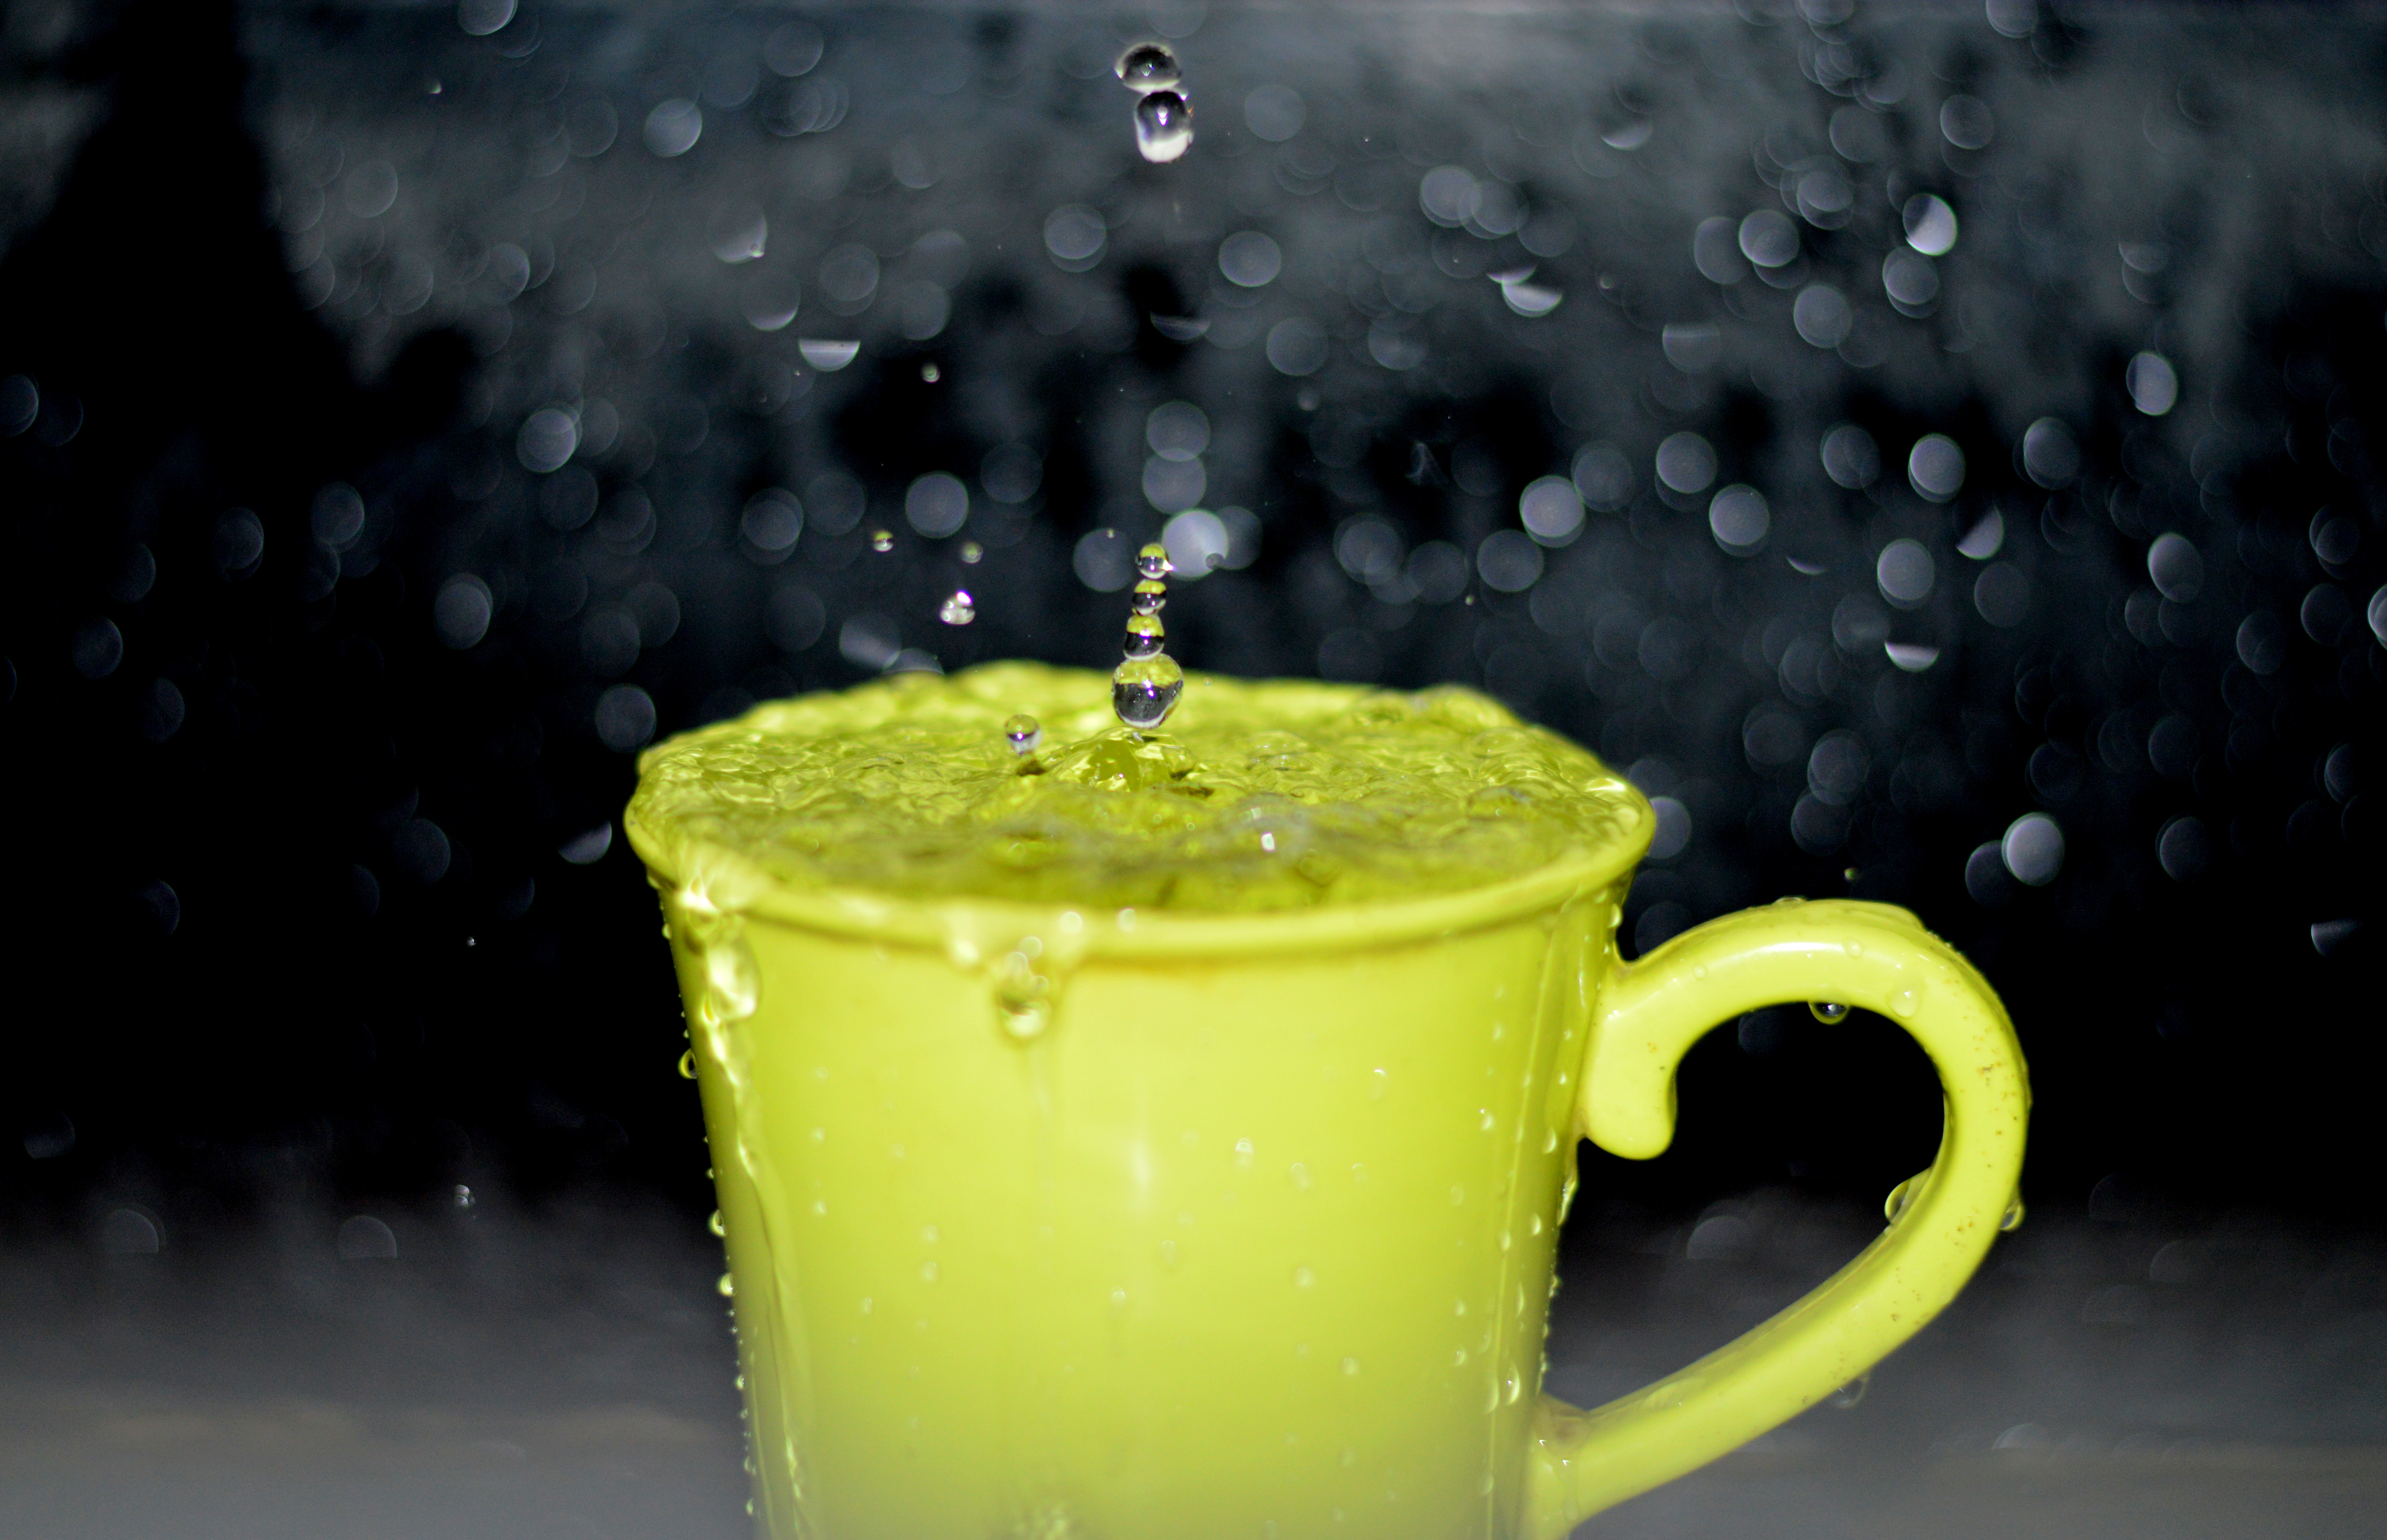
water, drop, liquid, bokeh, wet, cup, green, splash, color, beverage, drink, yellow, mug, bubble, cocktail, close up, full, droplets, cool, refreshment, spill, motion blur, time lapse, liqueur, macro photography, water drops, alcoholic beverage, distilled beverage